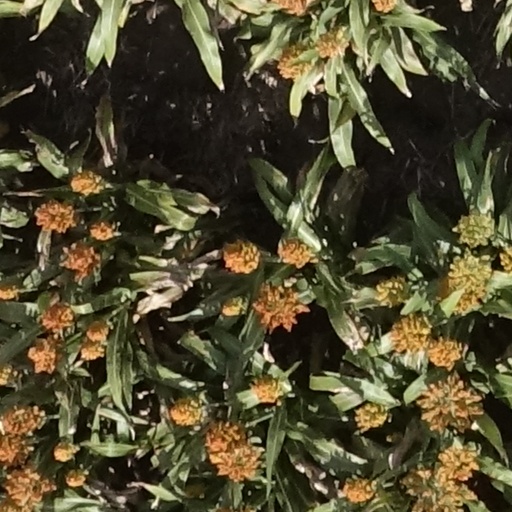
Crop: sorghum